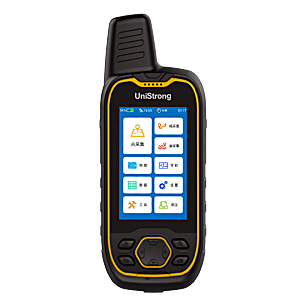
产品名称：坚固型北斗手持机-G639
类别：北斗手持机
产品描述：该产品可应用于定位、GIS、手持、工业、数据采集等领域。具备支持GNSS卫星信号接收、GIS数据采集等主要功能。具有高精度、低功耗、防水密封、螺旋天线等产品特点。